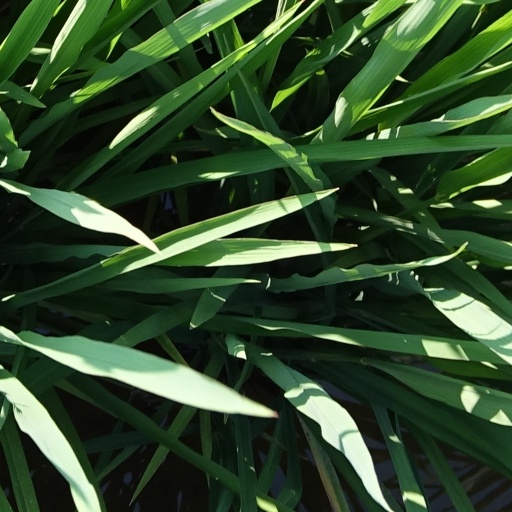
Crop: rice